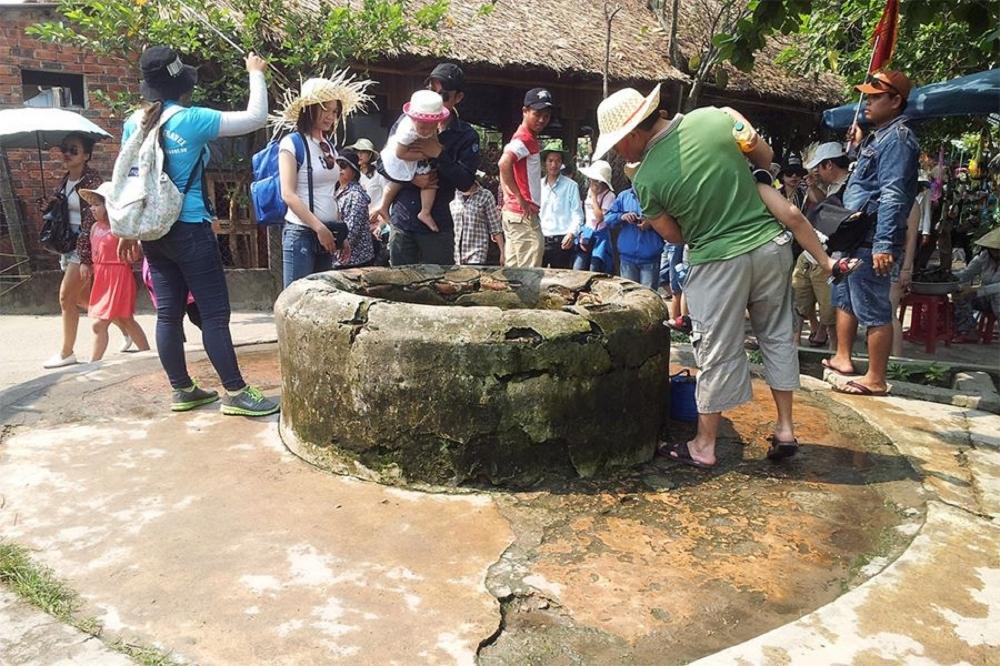
nhiều người đang xuất hiện xung quanh một cái giếng